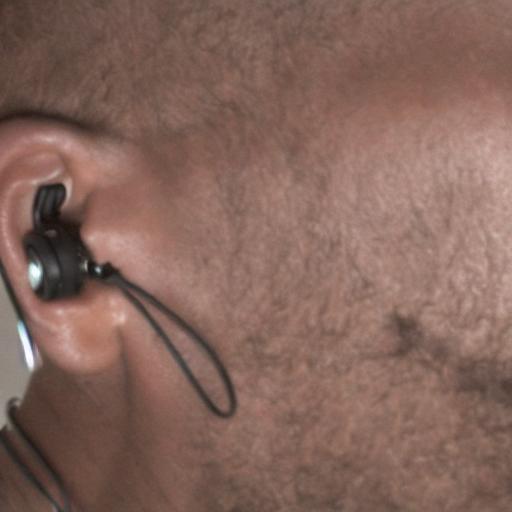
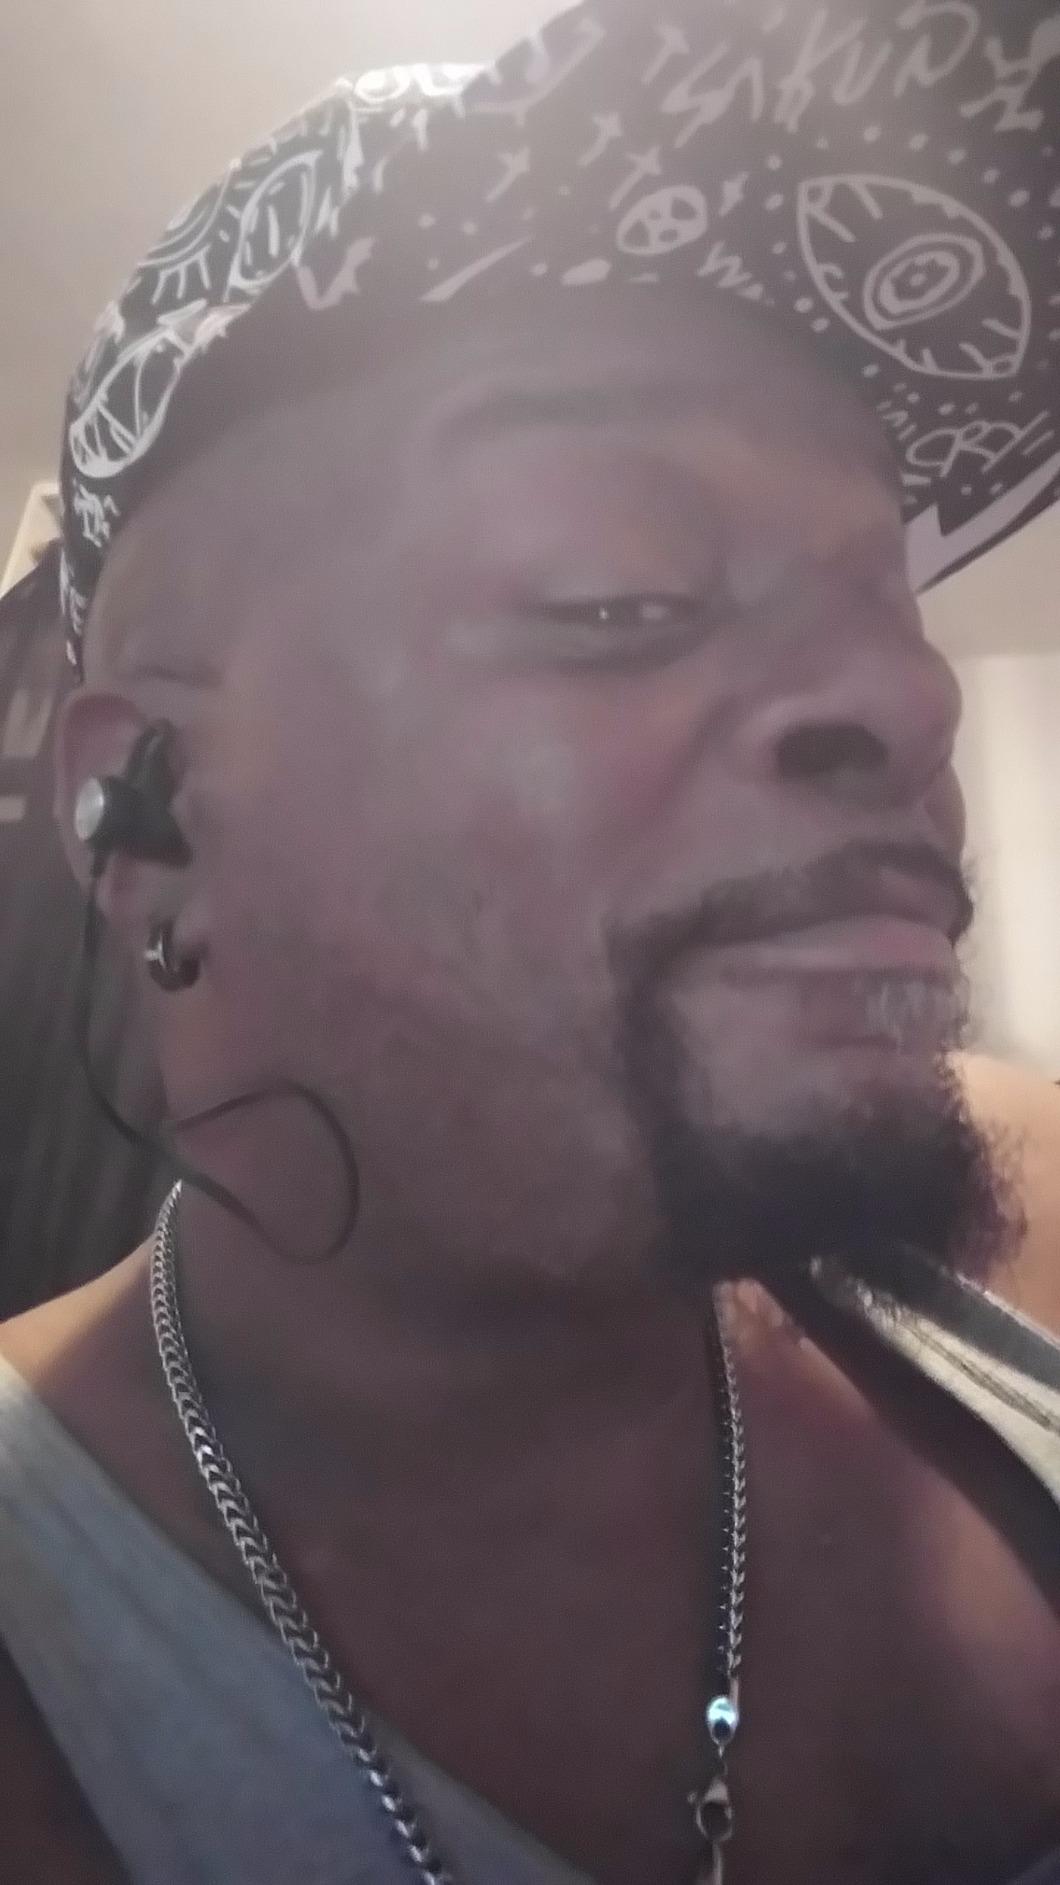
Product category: earbuds
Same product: no